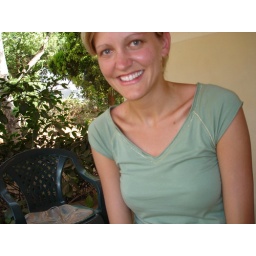
This pic was shot by the neighbor boy as I waited for my house key to arrive.